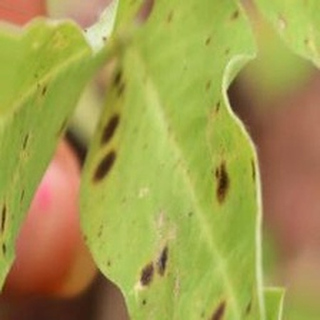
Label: groundnut_early_leaf_spot